San Diego Zoo Wildlife Alliance

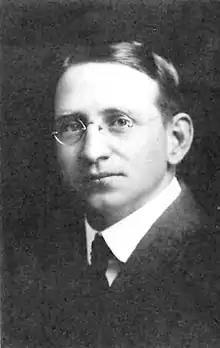
Except for a five-month absence in 1918 to serve in the Army during World War I, Dr. Harry Wegeforth was President of the Zoological Society of San Diego from its founding in 1916 until his death in 1941.

Dr. Harry M. Wegeforth, a San Diego physician, founded the Zoological Society of San Diego in 1916 with the intention of starting a zoo in the city's Balboa Park area using abandoned exotic animal exhibitions from the Isthmus portion of the 1915–16 Panama–California Exposition. Wegeforth had served on the board of directors for the Exposition in 1916, and he and his brother Paul, also a physician and surgeon, had served as surgeons for the event. By his own account, Harry Wegeforth was inspired to start a zoo after hearing the roar of a lion from one of the Exposition's exhibits: